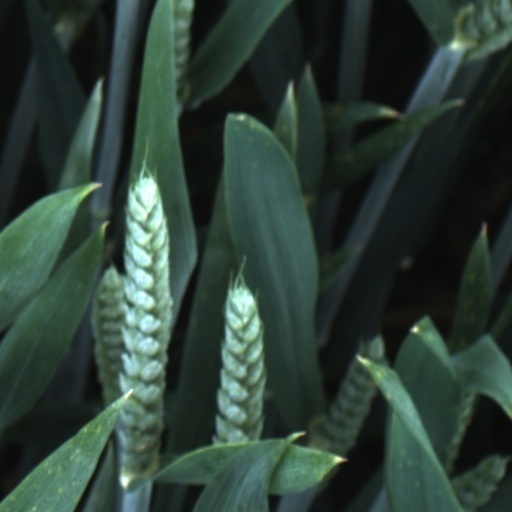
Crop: wheat